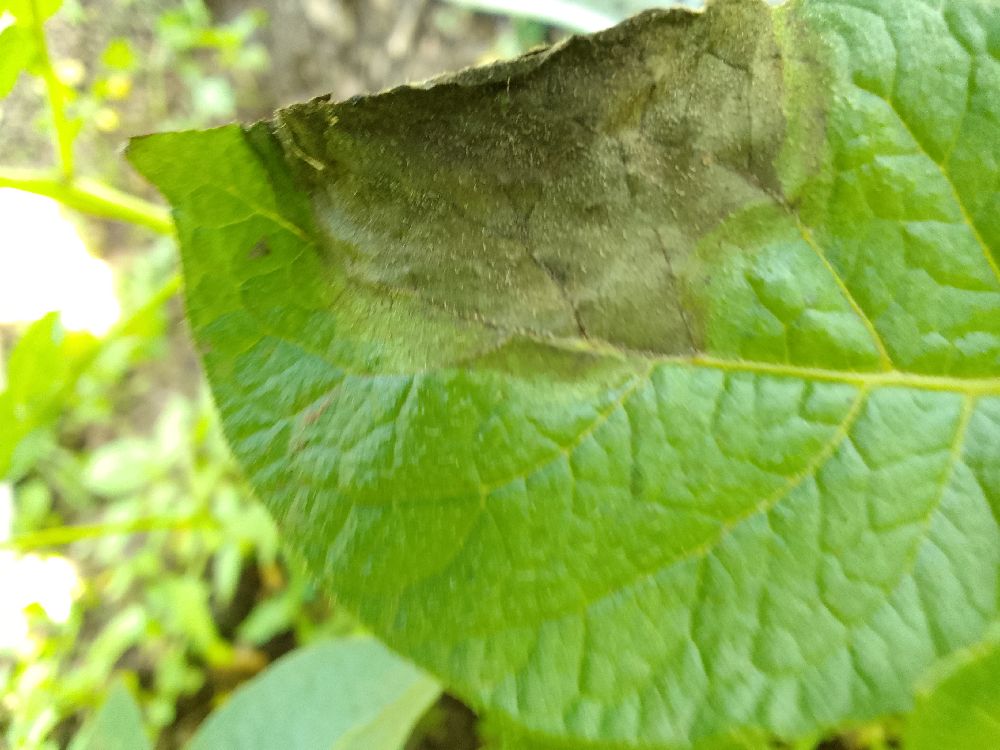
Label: Late blight